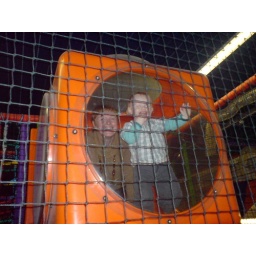
Finlay & Mummy in an orange box